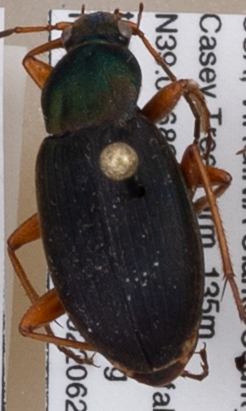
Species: Chlaenius aestivus
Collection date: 2022-06-28
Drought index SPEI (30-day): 0.17
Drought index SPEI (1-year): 0.142
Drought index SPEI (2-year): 0.51